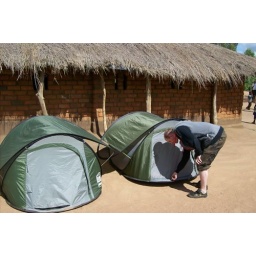
our camp by the grass roofed church the pastor has built